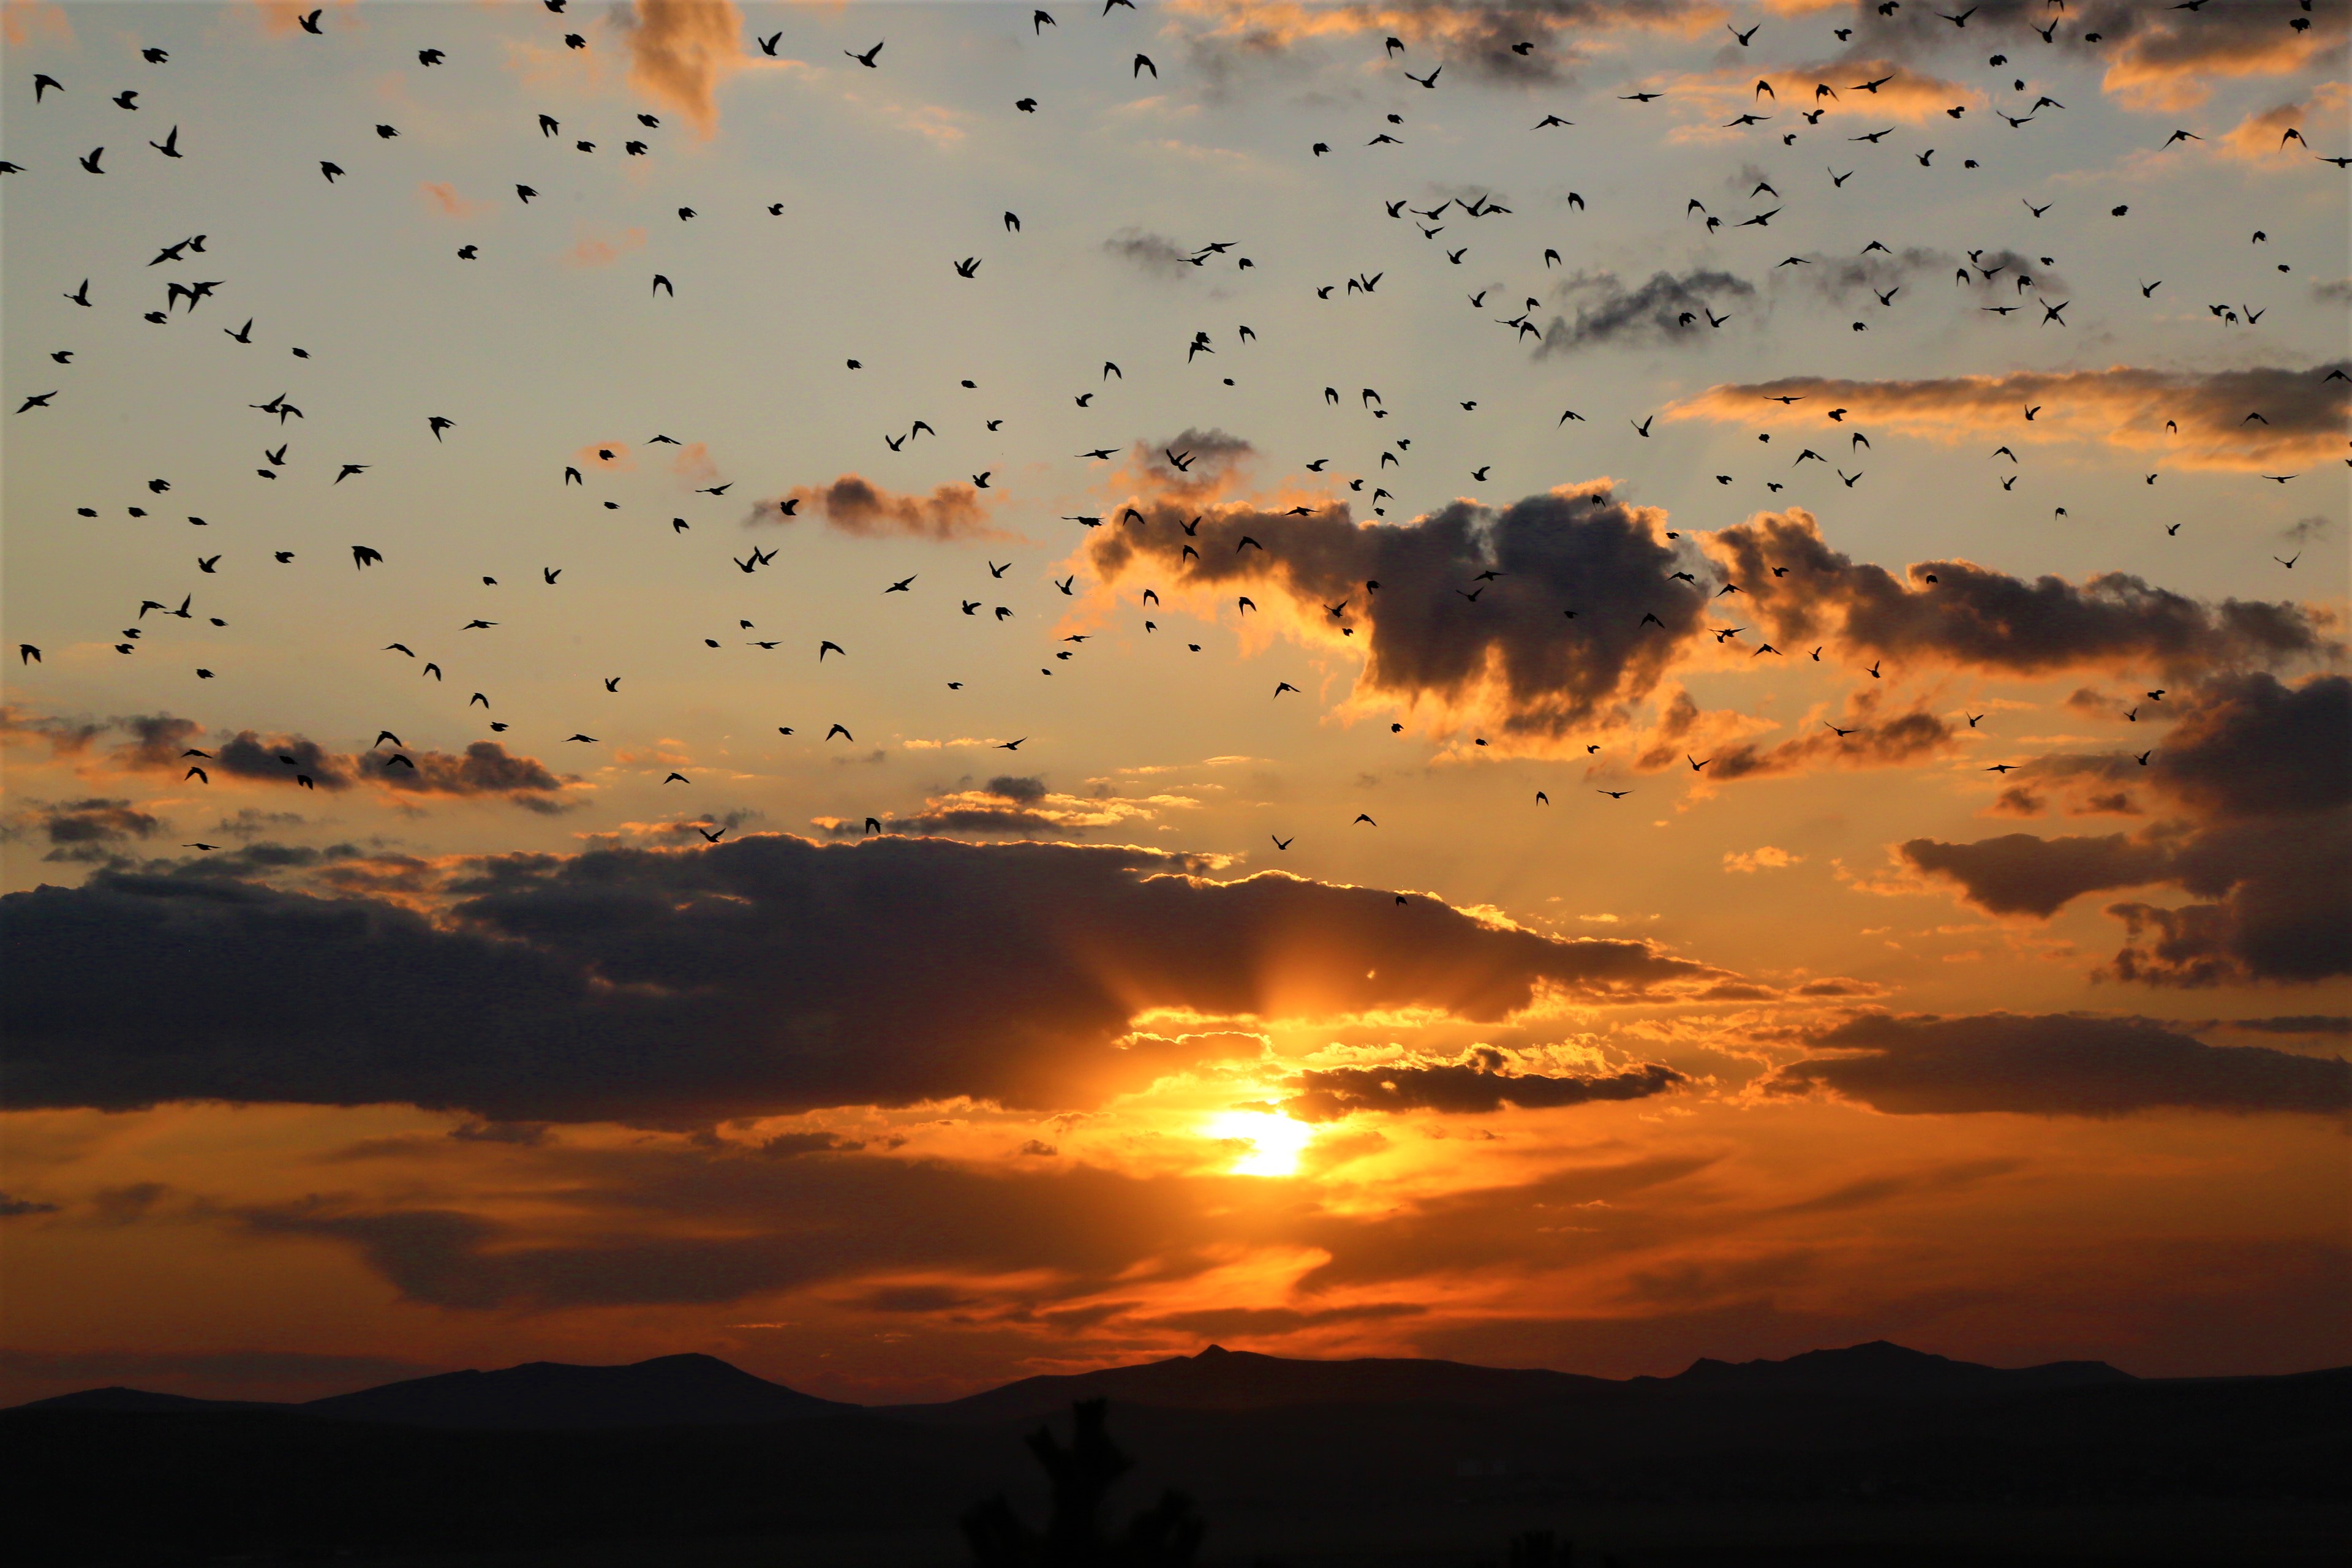
sunset, nature, evening, clouds, sun, beautiful, sky, cloud, afterglow, horizon, flock, dusk, bird migration, sunrise, morning, atmosphere, bird, animal migration, sunlight, cumulus, dawn, tree, wildlife, calm, meteorological phenomenon, sea, landscape, red sky at morning, mountain